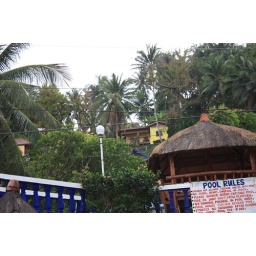
Cool yellow house on the hill above the beach.